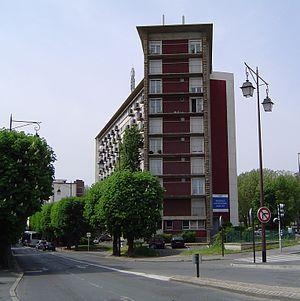
Antony est une commune française, sous-préfecture du département des Hauts-de-Seine, située dans la métropole du Grand Paris en région Île-de-France. Jusqu'en 1968, Antony faisait partie du département de la Seine.
La résidence universitaire Jean Zay ou résidence universitaire d’Antony est l’un des plus grands ensembles de logements sociaux étudiants en Europe. Elle est située à Antony, commune du département des Hauts-de-Seine. Début 2009, la propriété de la RUA a été transférée à la communauté d'agglomération des Hauts-de-Bièvre.